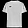
Label: T - shirt / top